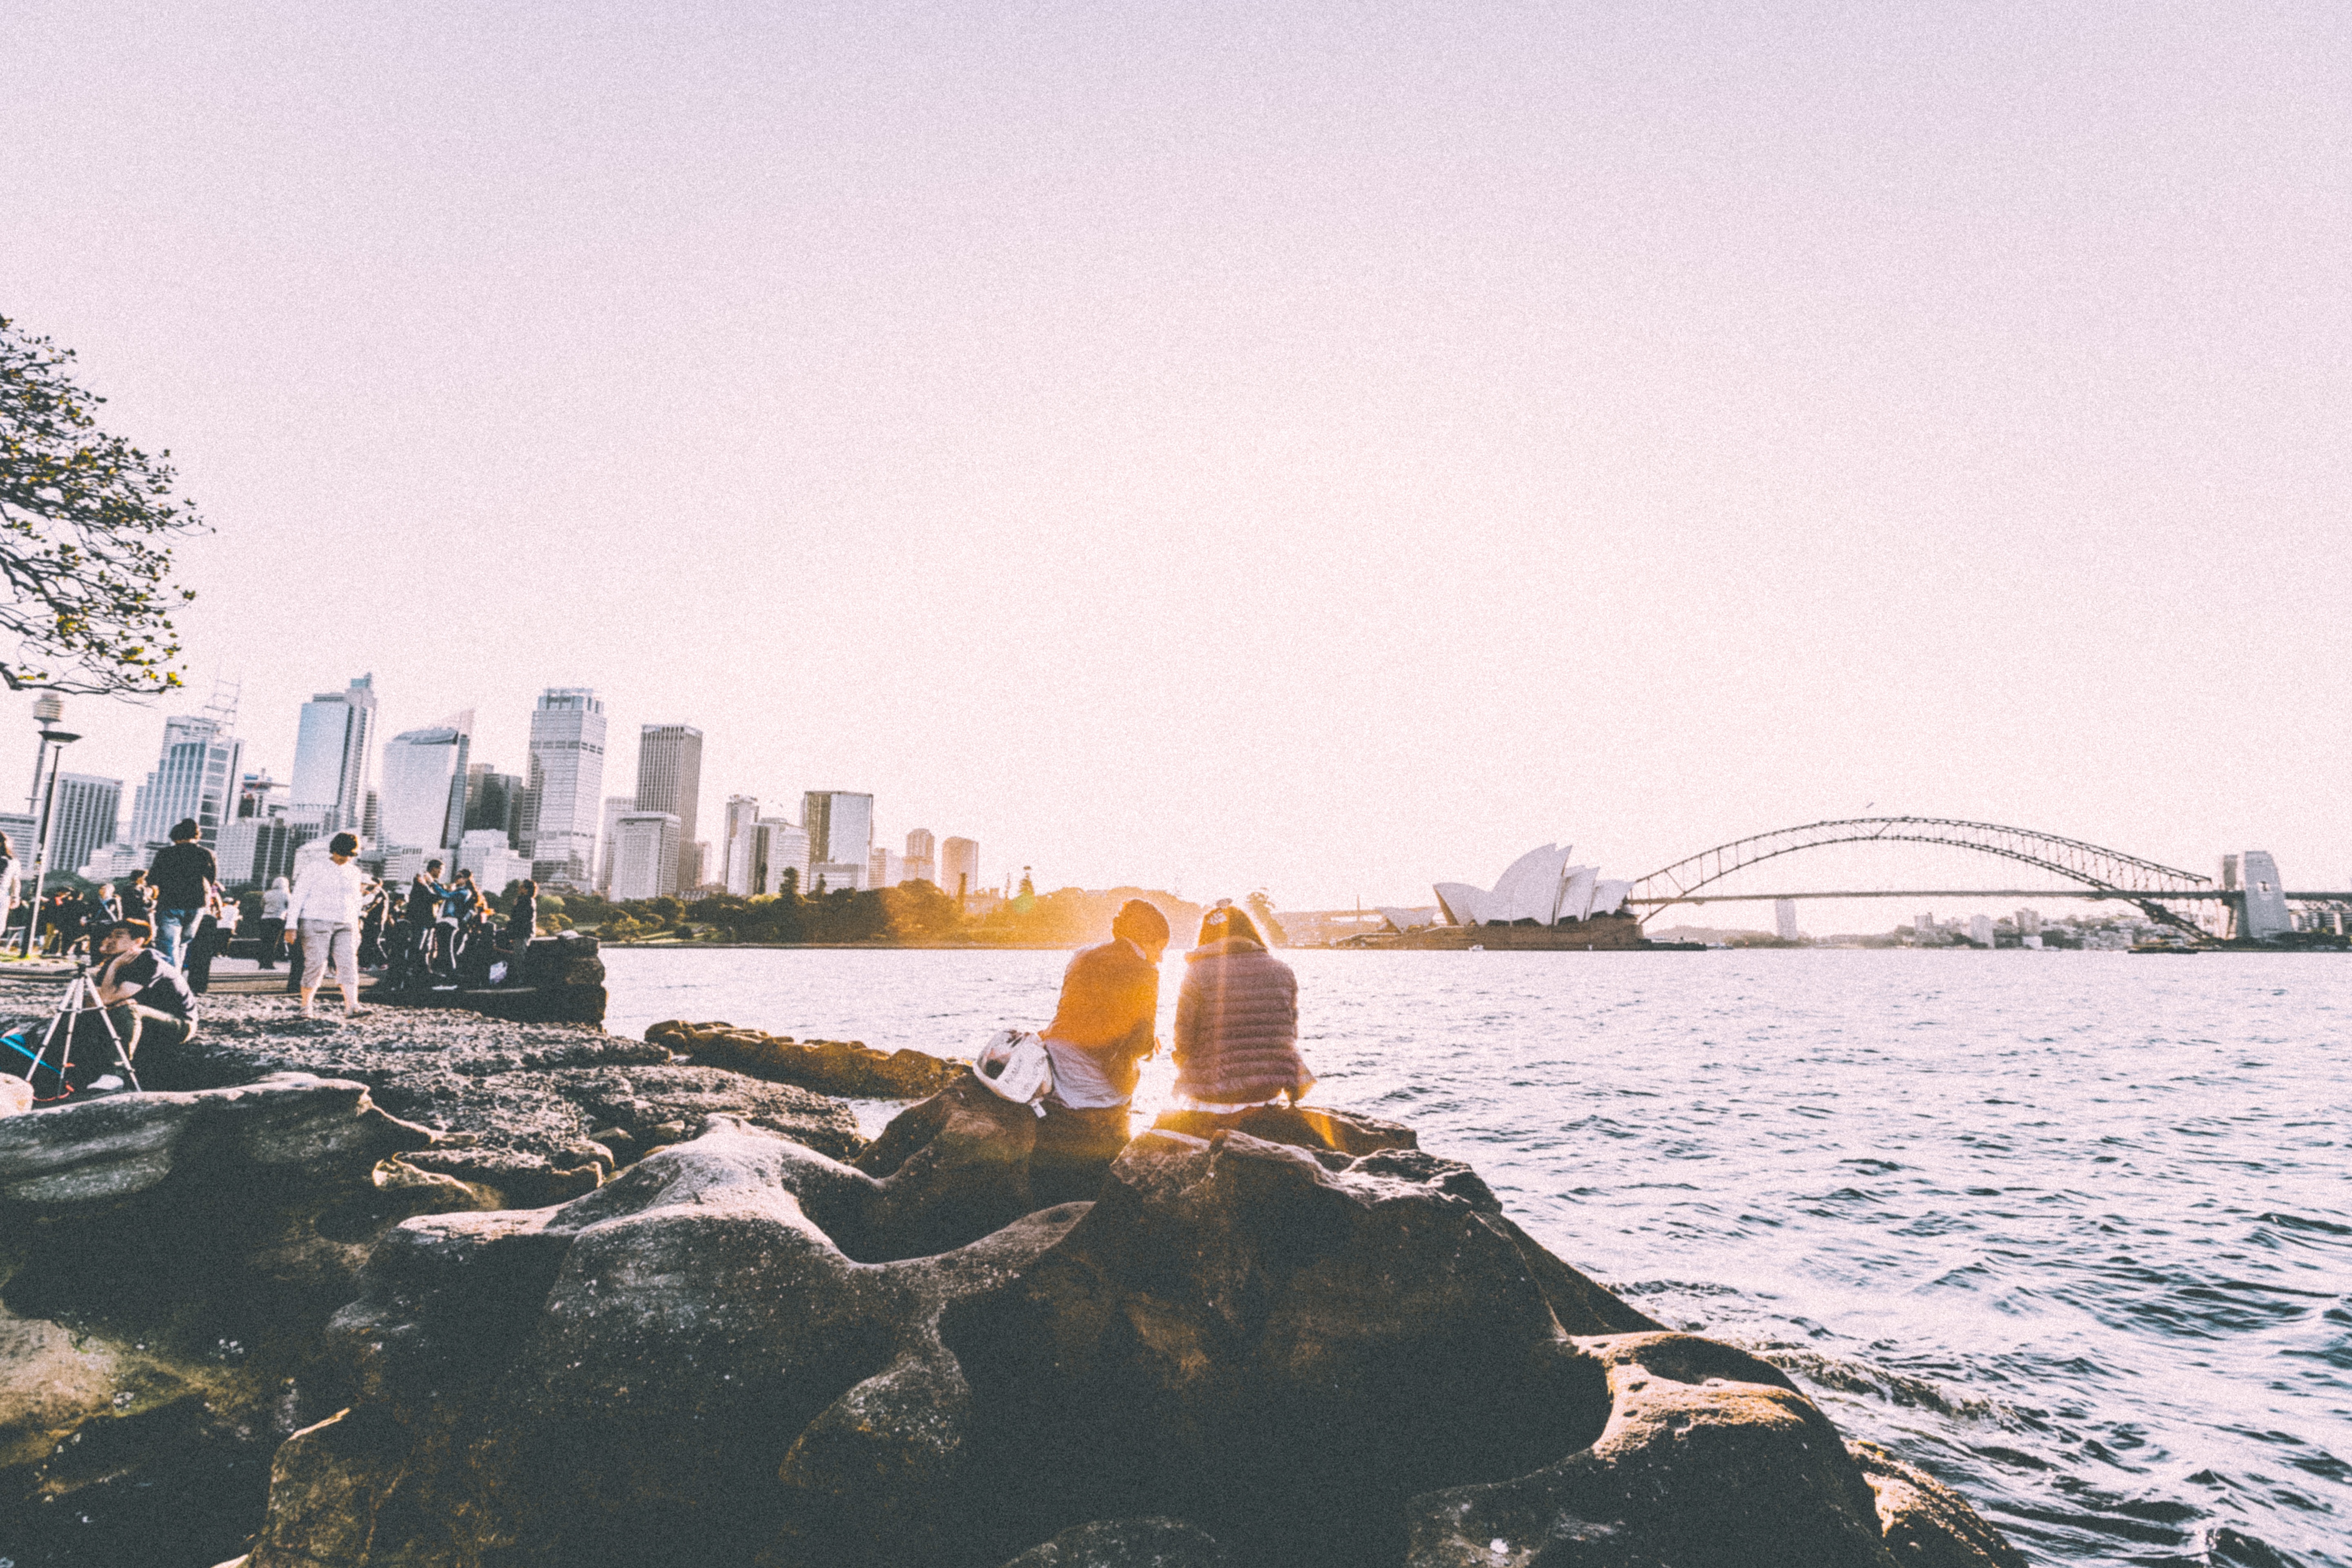
sea, coast, water, rock, sunset, vehicle, opera house, bay, harbour, marina, waterway